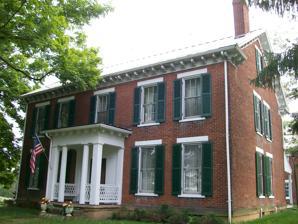
Building: James Kinney Farmstead
Country: United States of America
Year built: 1863
Historic house in Ohio, United States United States historic place James Kinney Farmstead U.S. National Register of Historic Places U.S. Historic district The house on James Kinney Farmstead Show map of Ohio Show map of the United States Nearest city Belmont, Ohio Coordinates 39°59′52″N 80°59′34″W / 39.99778°N 80.99278°W / 39.99778; -80.99278 Built 1863 Architectural style Greek Revival, Italianate NRHP reference No. 99000510 Added to NRHP April 29, 1999 The James Kinney Farmstead , also known as Country Mile Farm , is located 4 miles (6.4 km) southeast of Belmont , Ohio on SR 147 . The 57-acre (23 ha) property was placed on the National Register on 1999-04-29 and is only one of four farmsteads placed on the Register. History The property was bought by James Kinney in 1852 from John Franz. The property contained a simple log structure which once stood close to the present house. The house was built in 1863 and is largely the same as it was when first constructed. This property once served as a drove station and saw hundreds of drovers and livestock passing the house. The property was purchased in 1957 by the late Floyd Simpson and is currently undergoing restoration by his sons. Exterior The house is constructed in the Greek Revival style and consists of red bricks with white wooden trim boards. Rectangular windows with dark shutters pierce the facade. The front of the house contains a central portico supported by Doric columns in antis . The front entrance is reached by a flight of stairs and is framed by a pair of windows to either side. The second floor contains five windows in line with the windows and door located below. The grounds surrounding the house contains a smokehouse, a summer kitchen, a wood and coal house, corncrib-wagon shed, and a carriage house. A timber-frame barn is located to the south of the house and was built in 1874 out of white pine and poplar. The oldest structure on the property is across SR 147 from the barn and was on the property before James Kinney purchased the property. The property also features a 190-foot (58 m) loess mound , a section of the original drovers' road , and 5 acres (2.0 ha) of virgin forest connected to Dysart Woods . References